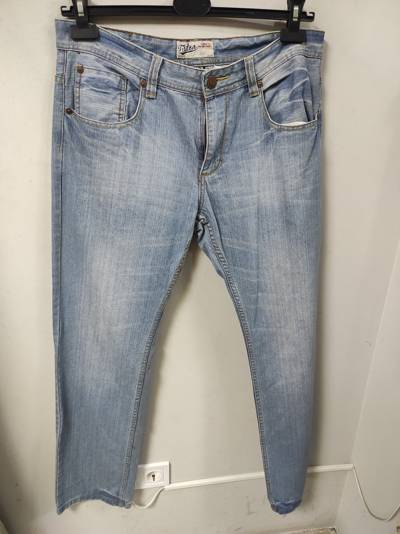
Waste category: clothes